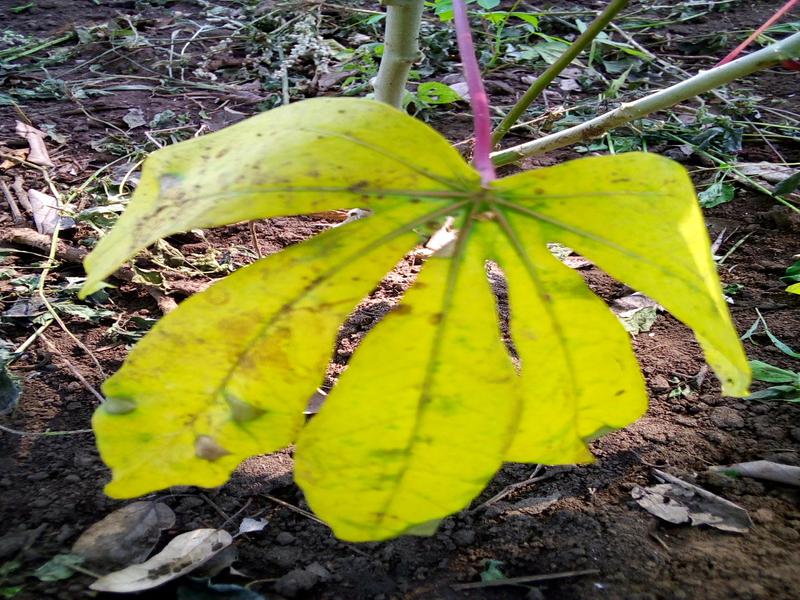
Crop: cassava
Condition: healthy